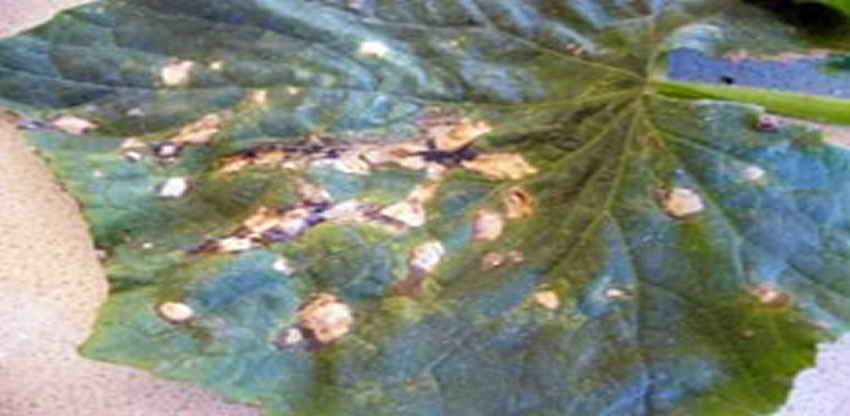
Plant: Cucumber
Disease: cucumber angular leaf spot